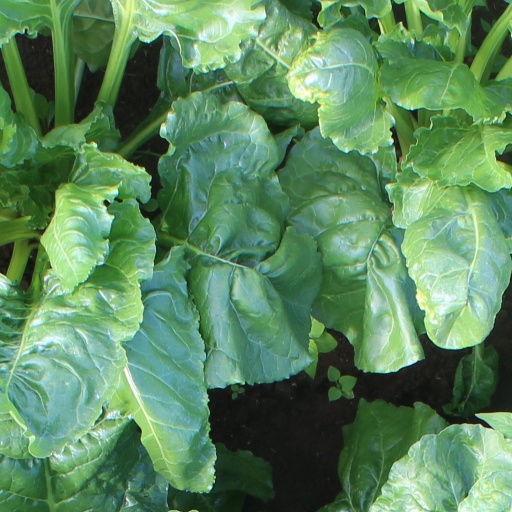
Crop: sugar beet